Matt Dillahunty

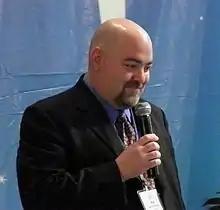
Dillahunty speaking at the American Atheists Convention 2011

Dillahunty has said "I am absolutely convinced from my experience and the evidence that I've gathered over the years of doing this that [debates] are incredibly valuable." He has spoken at atheist and freethought conferences around the country and debated numerous Christian apologists, including Ray Comfort (on "The Atheist Experience") and David Robertson on Premier Christian Radio's "Unbelievable".